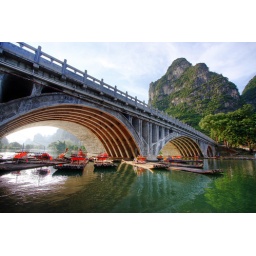
Li river karst mountain landscape in Yangshuo, China